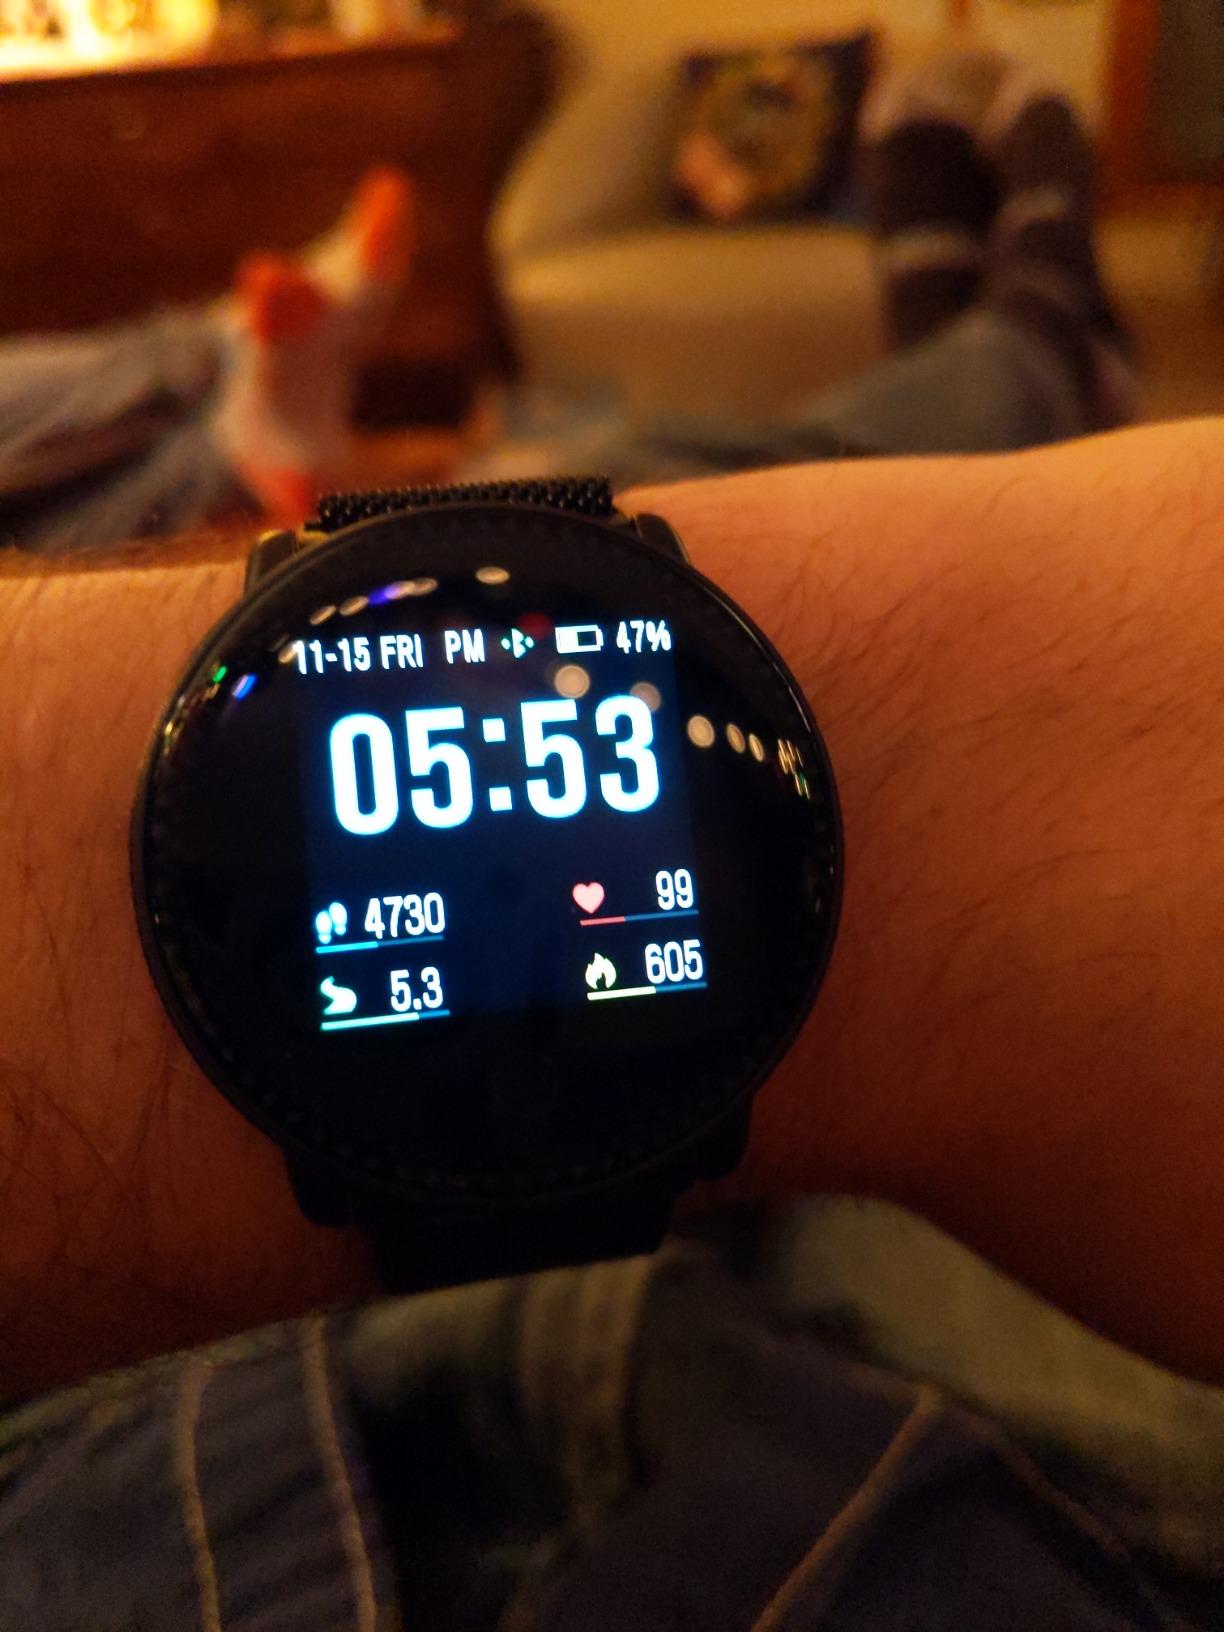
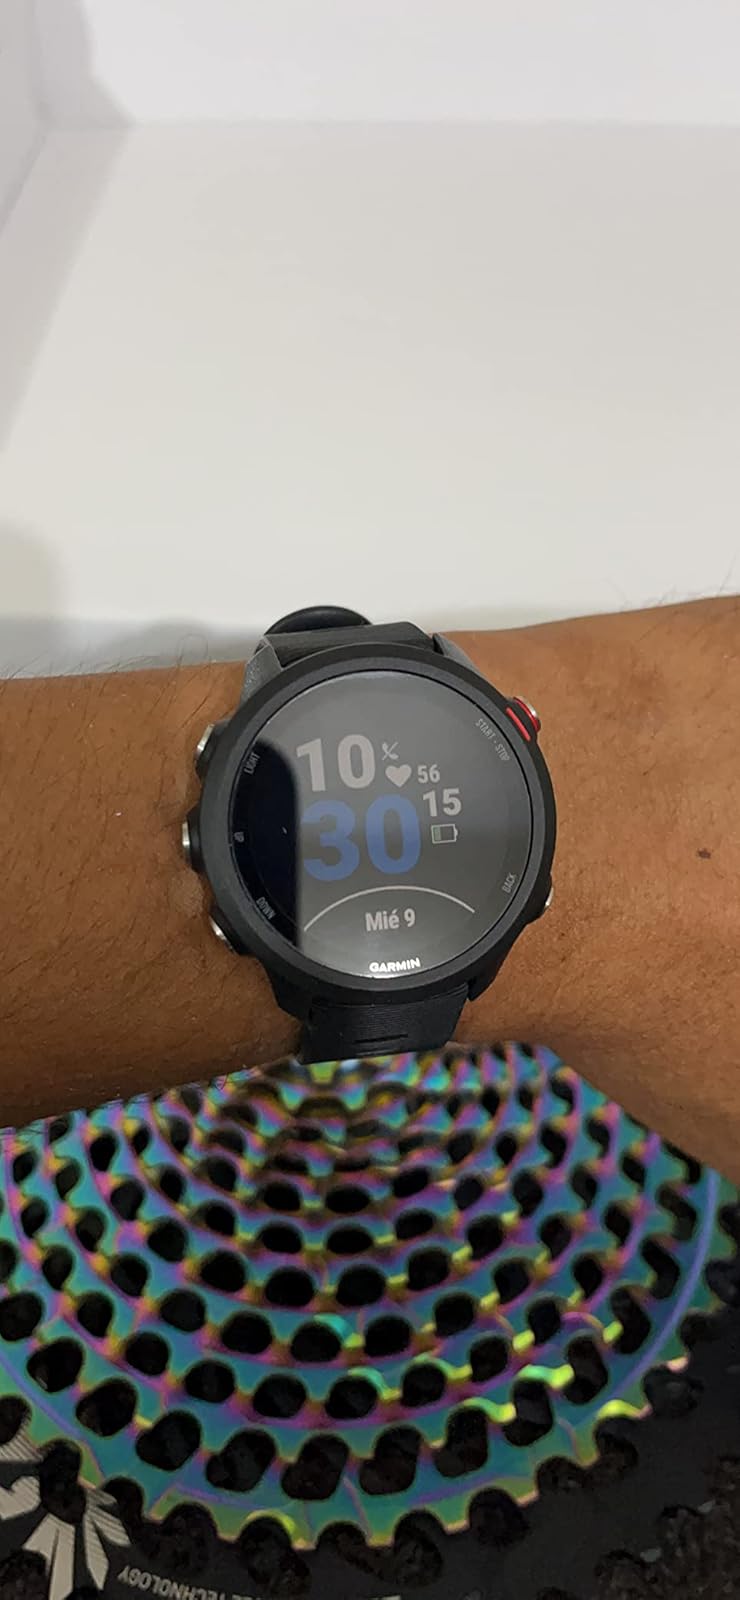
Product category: smartwatch
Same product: no